Tyvek

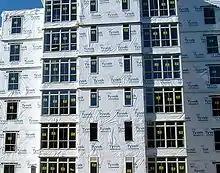
Tyvek house wrap

Tyvek is a brand of synthetic flashspun high-density polyethylene fibers. The name "Tyvek" is a registered trademark of the American multinational chemical company DuPont, which discovered and commercialized Tyvek in the late 1950s and early 1960s.